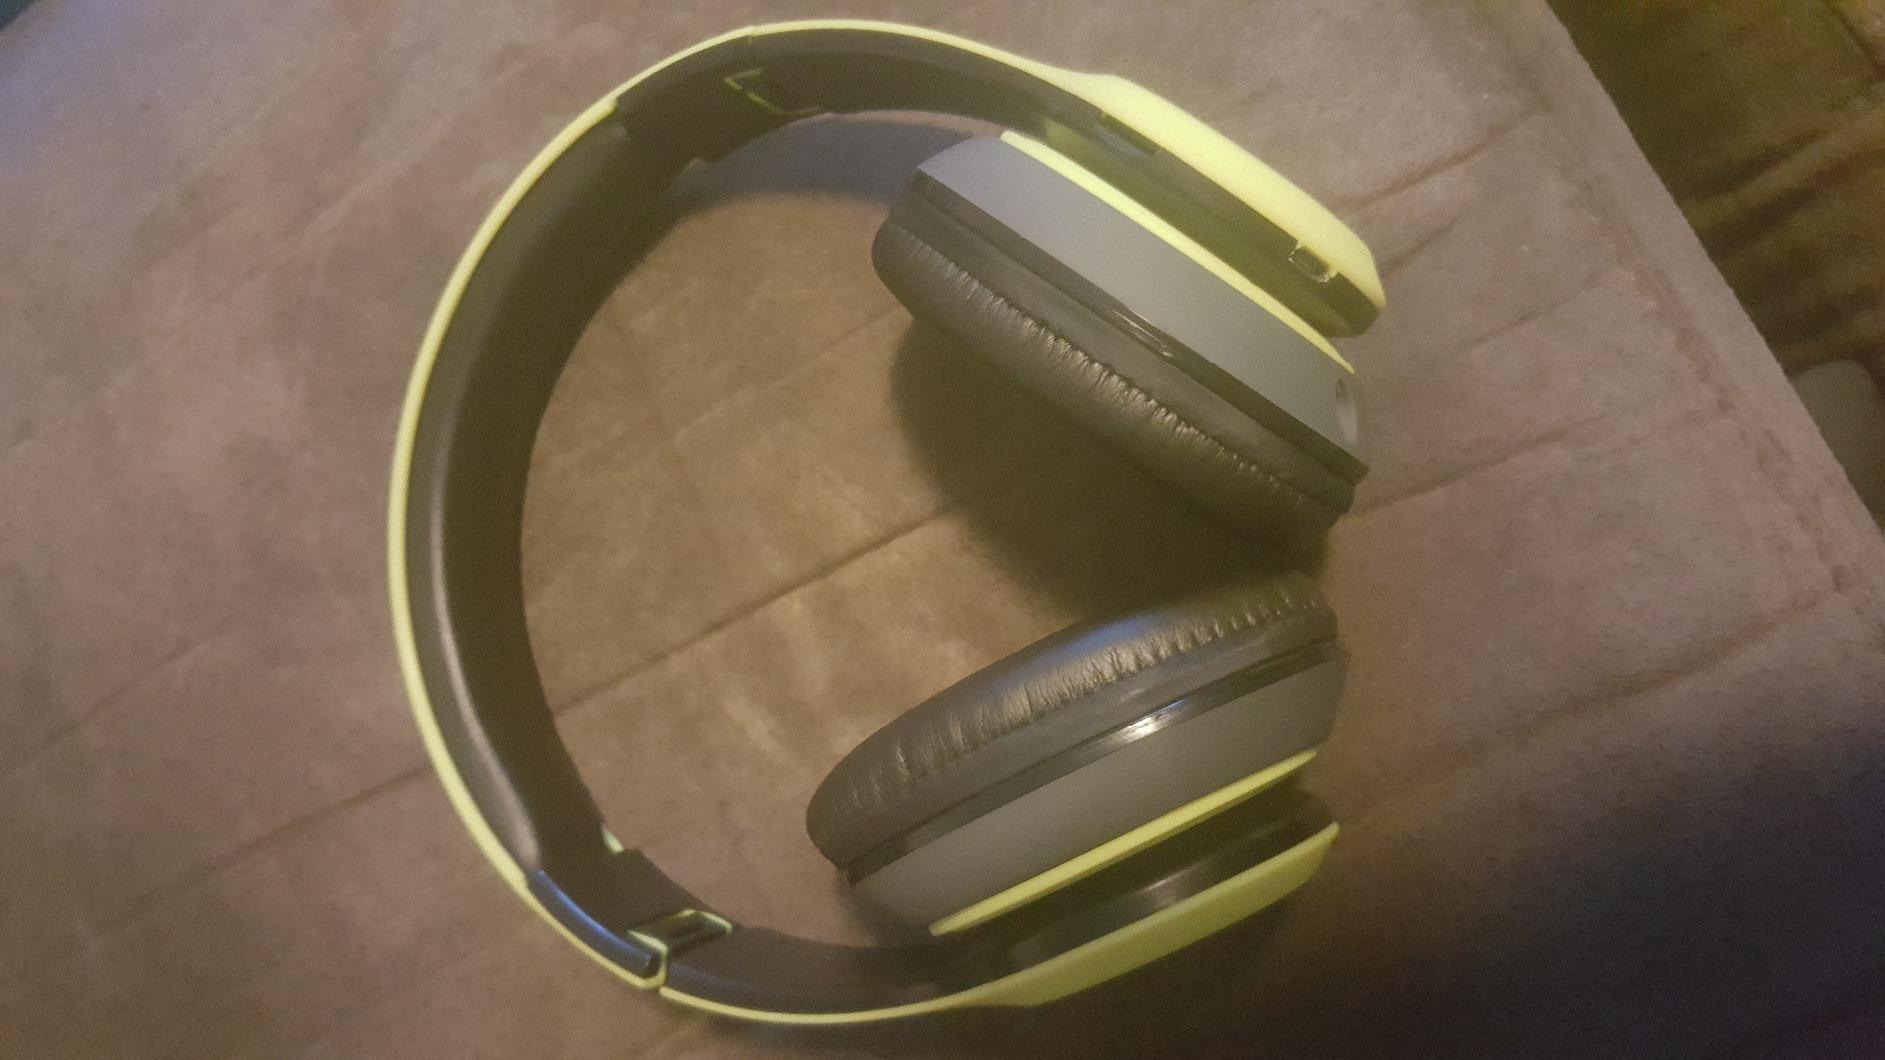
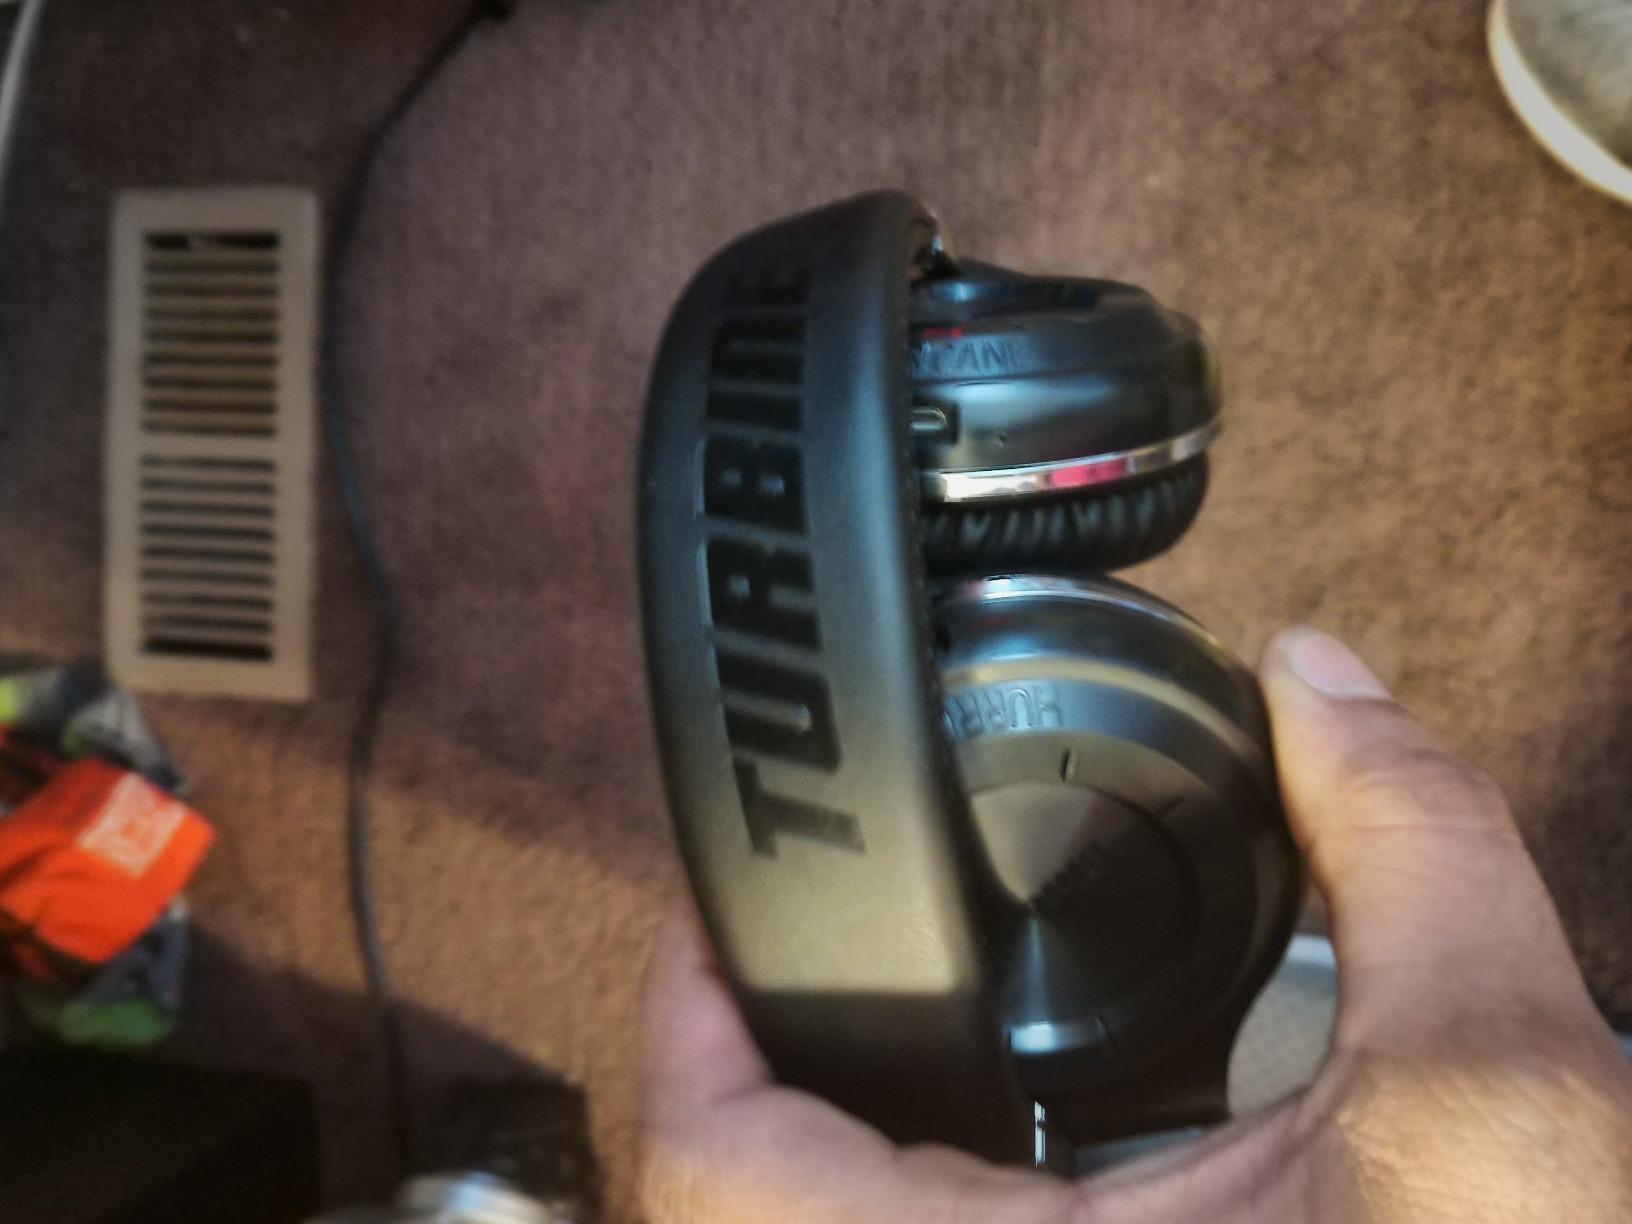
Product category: headphones
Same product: no